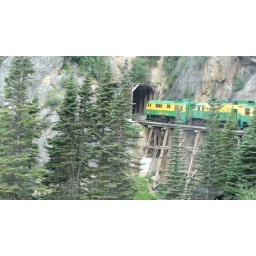
Our train about to enter a tunnel - it was pitch black in there.